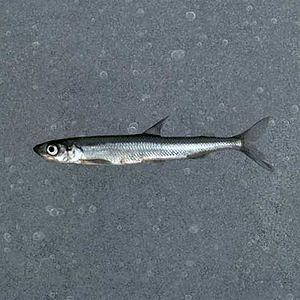
Osmerus eperlanus, communément appelé éperlan d'Europe, est une espèce de poissons marins appartenant à la famille des Osmeridae.
Voici une liste des poissons marins présents dans l'océan Atlantique.
Les osmeriformes constituent un ordre de poissons à nageoires rayonnées qui comprend entre autres les éperlans.